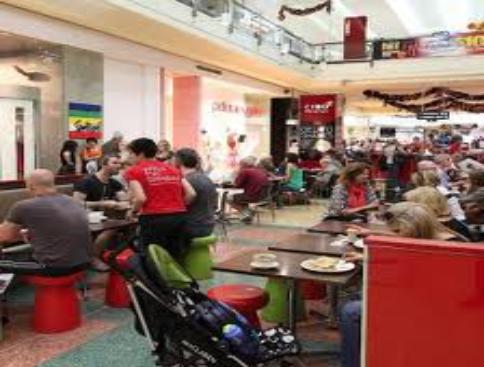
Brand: Cibo Espresso
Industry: Food